Melbourne Mustangs

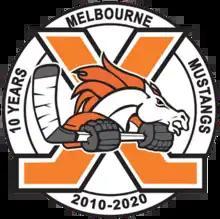
Special commemorative logo used in season 2020 to celebrate the 10th anniversary of the team's establishment.

The Mustangs have kept the same colours since foundation in 2010. Orange, black and white are the three primary colours the club uses for their identity. The colours are used in all aspects of the club including: uniforms, supporter merchandise, official media and digital production.